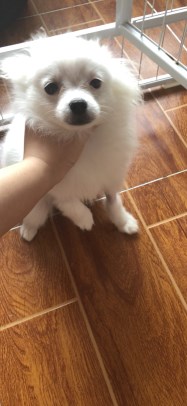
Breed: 1936-n000005-Pomeranian